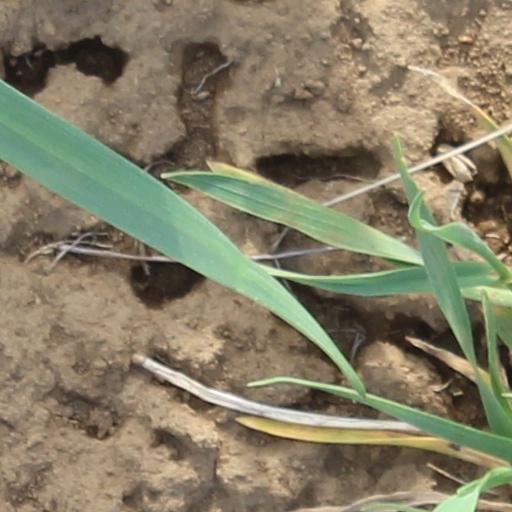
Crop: wheat